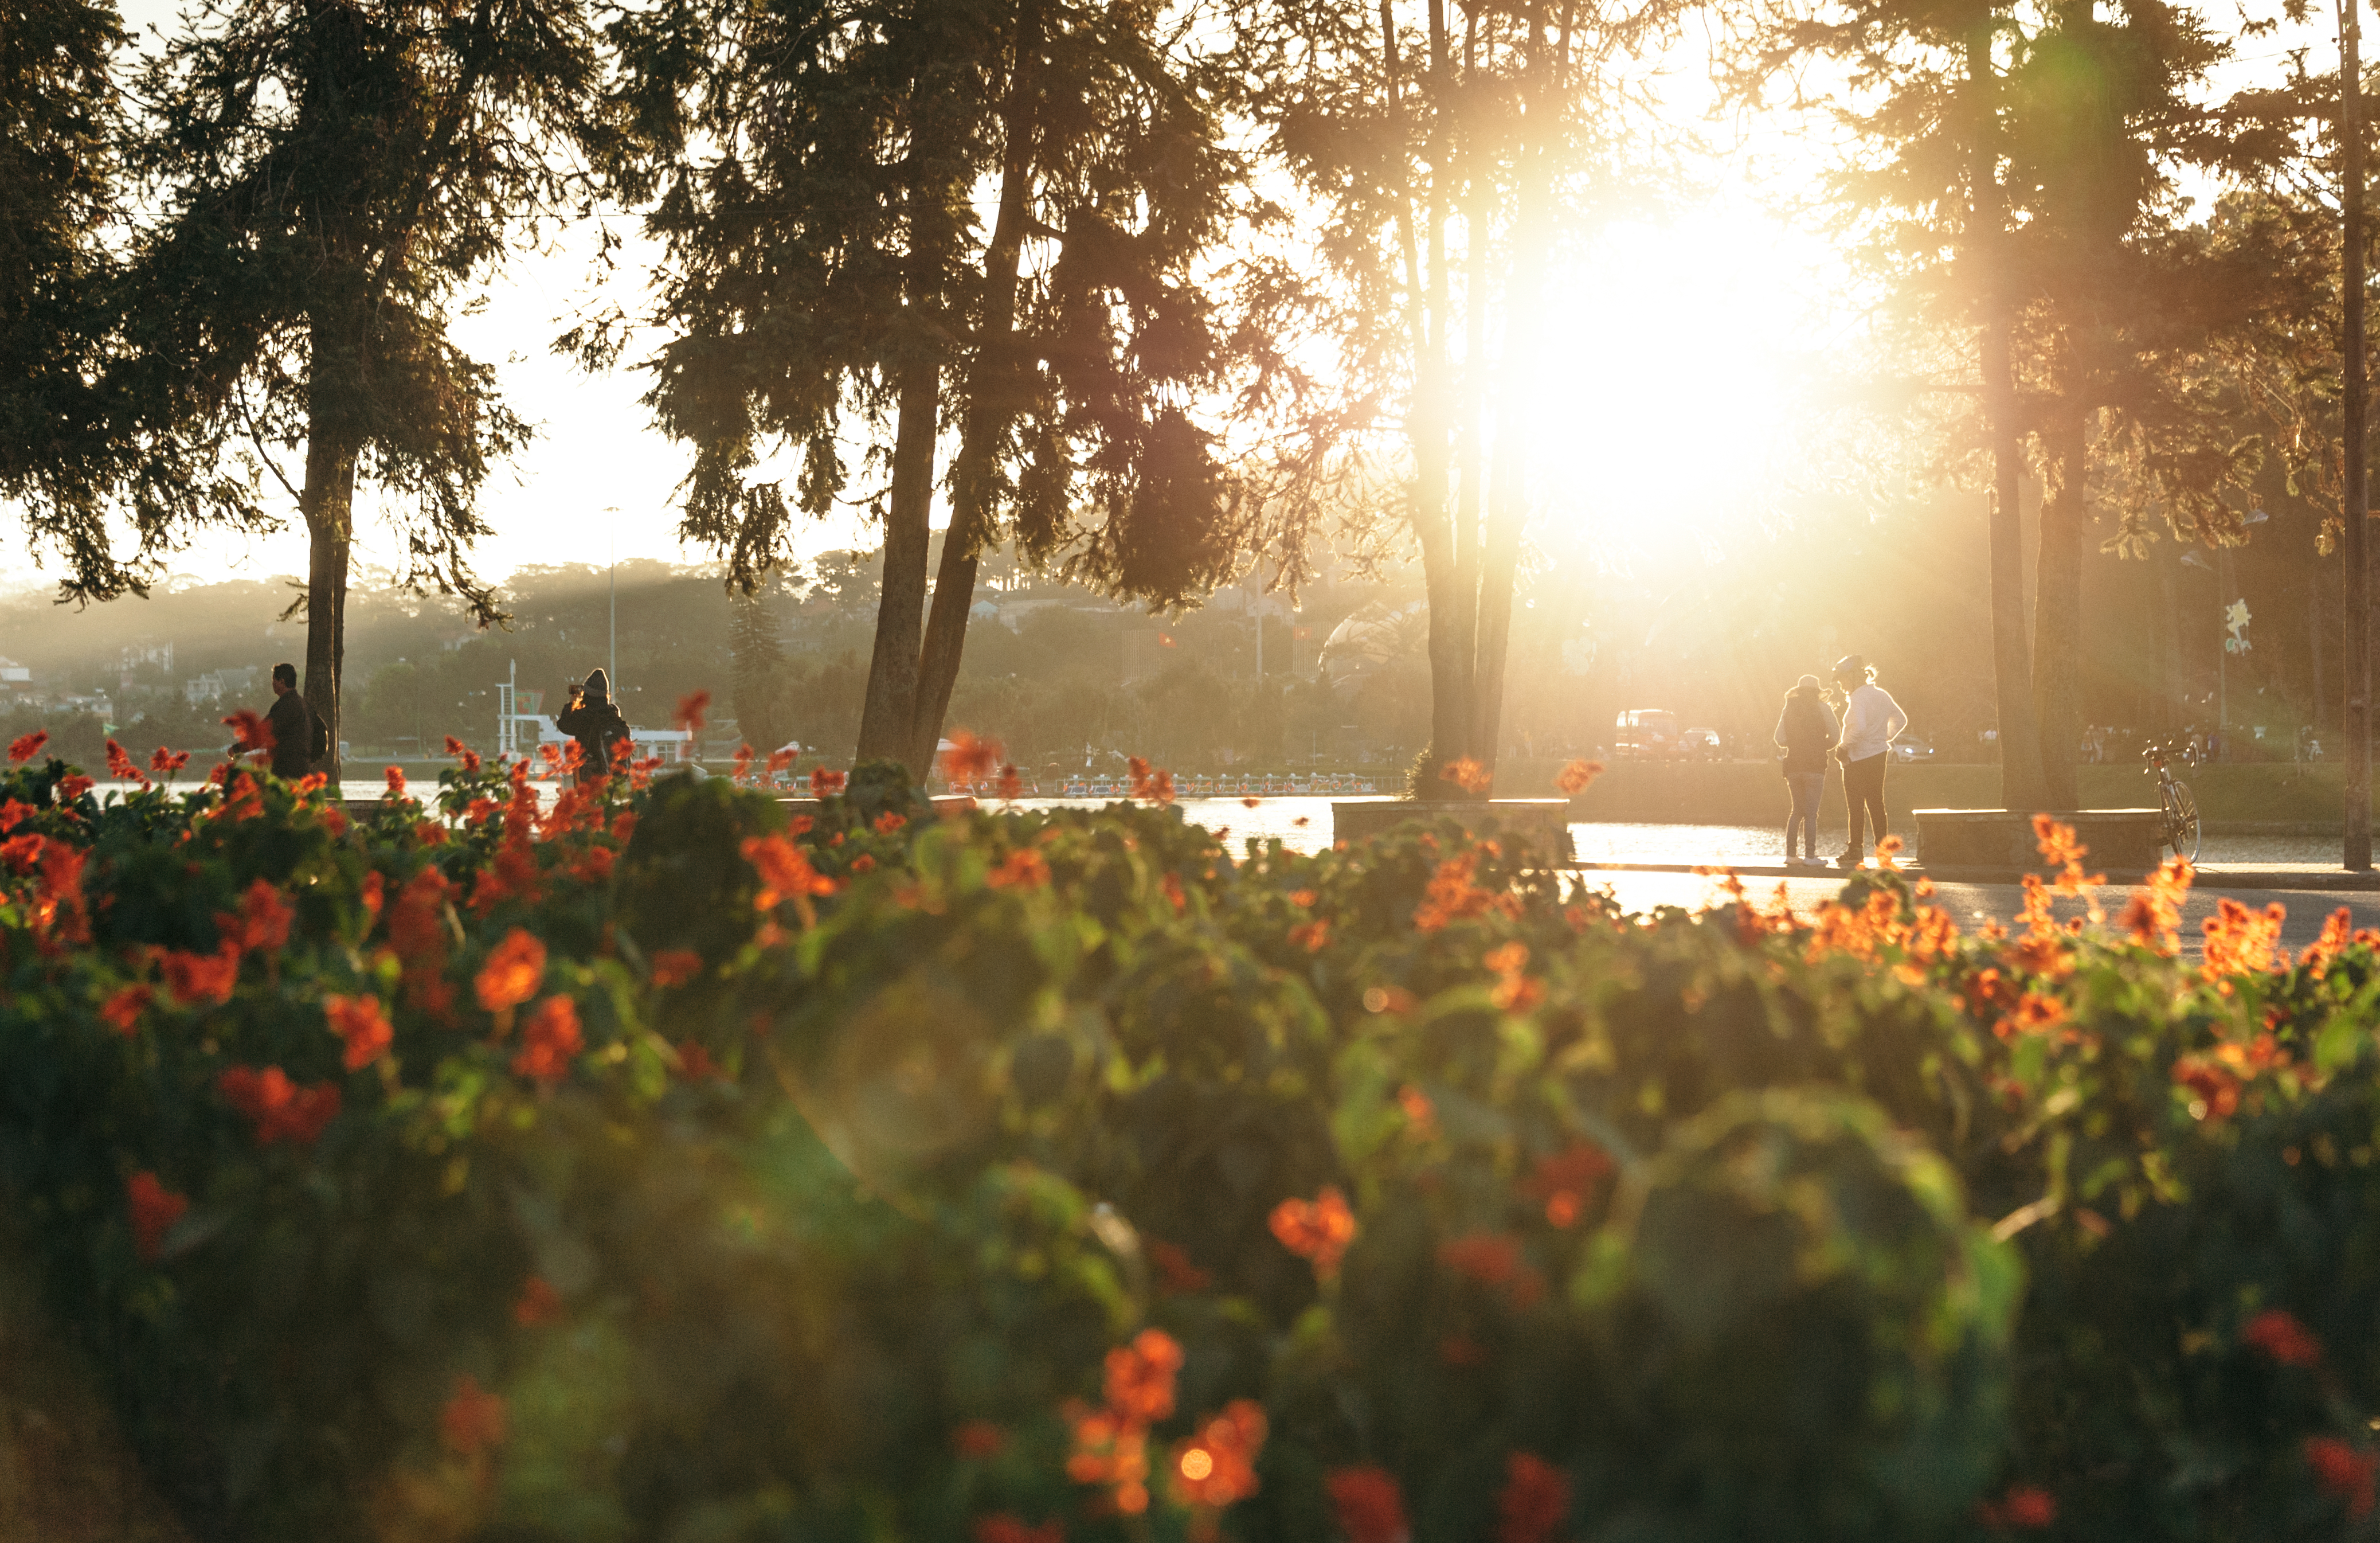
landscape, portrait, beautiful, art, artwork, photography, photographer, cute, lovely, wallpaper, cover, pretty, girl, beauty, photo, cool, amazing, nature, tree, plant, leaf, morning, evening, sunlight, flora, flower, autumn, spring, sky, grass, recreation, city, field